Blase Cupich

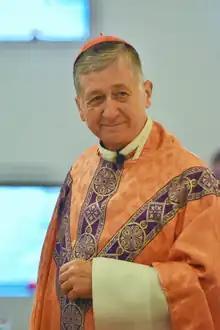
Cupich preaches at a Mass in 2021 at Saint John Vianney College Seminary in St. Paul, Minnesota.

Blase Joseph Cupich (born March 19, 1949) is an American Catholic prelate who has served as Archbishop of Chicago since 2014. He was made a cardinal in 2016.